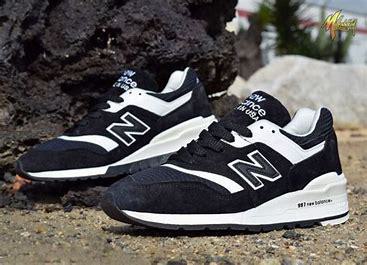
Brand: New
Model: Balance New Balance 997